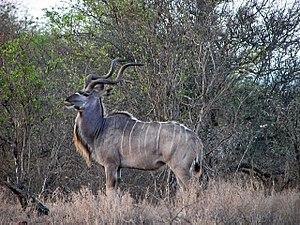
Le Grand koudou est une espèce de mammifères africain de la famille des bovidés. Cette grande antilope vit essentiellement dans les réglons montagneuses du Tchad jusqu'au Soudan et, à basse altitude, de l'Afrique de l'Est à l'Afrique du Sud.